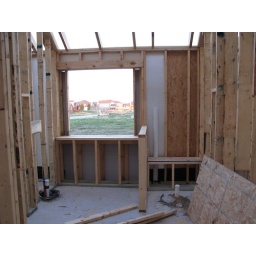
Window will have glass blocks; shower on right will have shower seat built in; tub will be below window